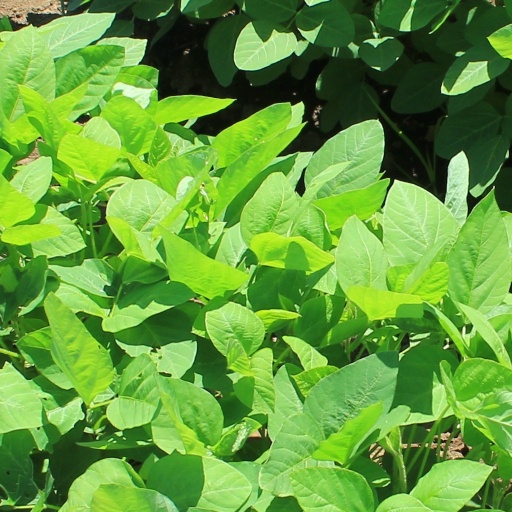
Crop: soybean